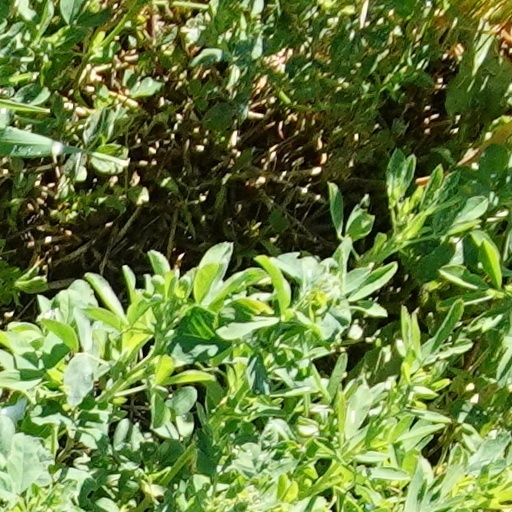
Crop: wheat